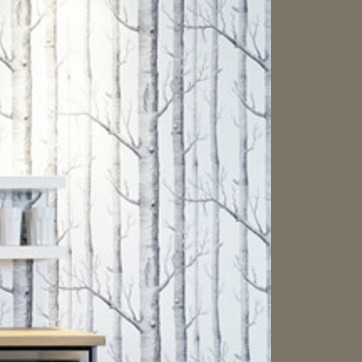
Material: wallpaper